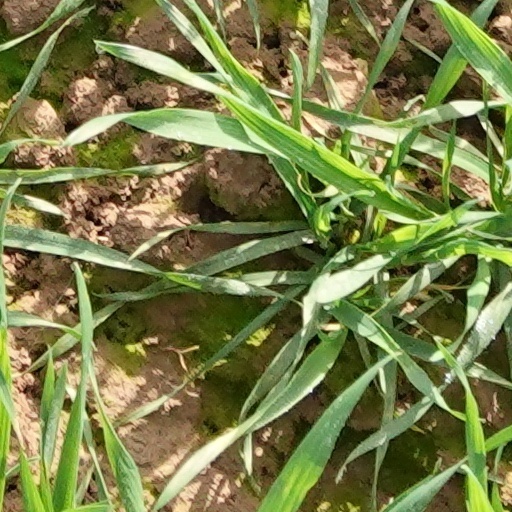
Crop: wheat